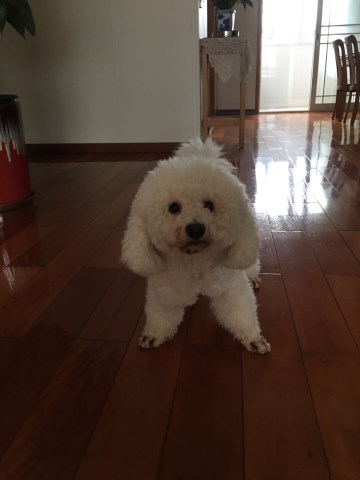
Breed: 3083-n000117-Bichon_Frise